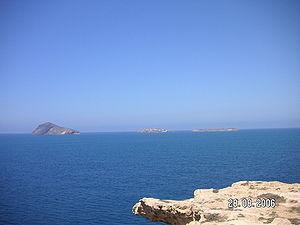
Chafarinas, Espagne. العربية: 3 Ile marocaine.JPG
L'île du Roi est l'une des trois îles de l'archipel des Îles Zaffarines qui constitue une des Plazas de soberanía espagnoles au large des côtes marocaines. Elle est revendiquée par le Maroc qui la considère comme occupée.